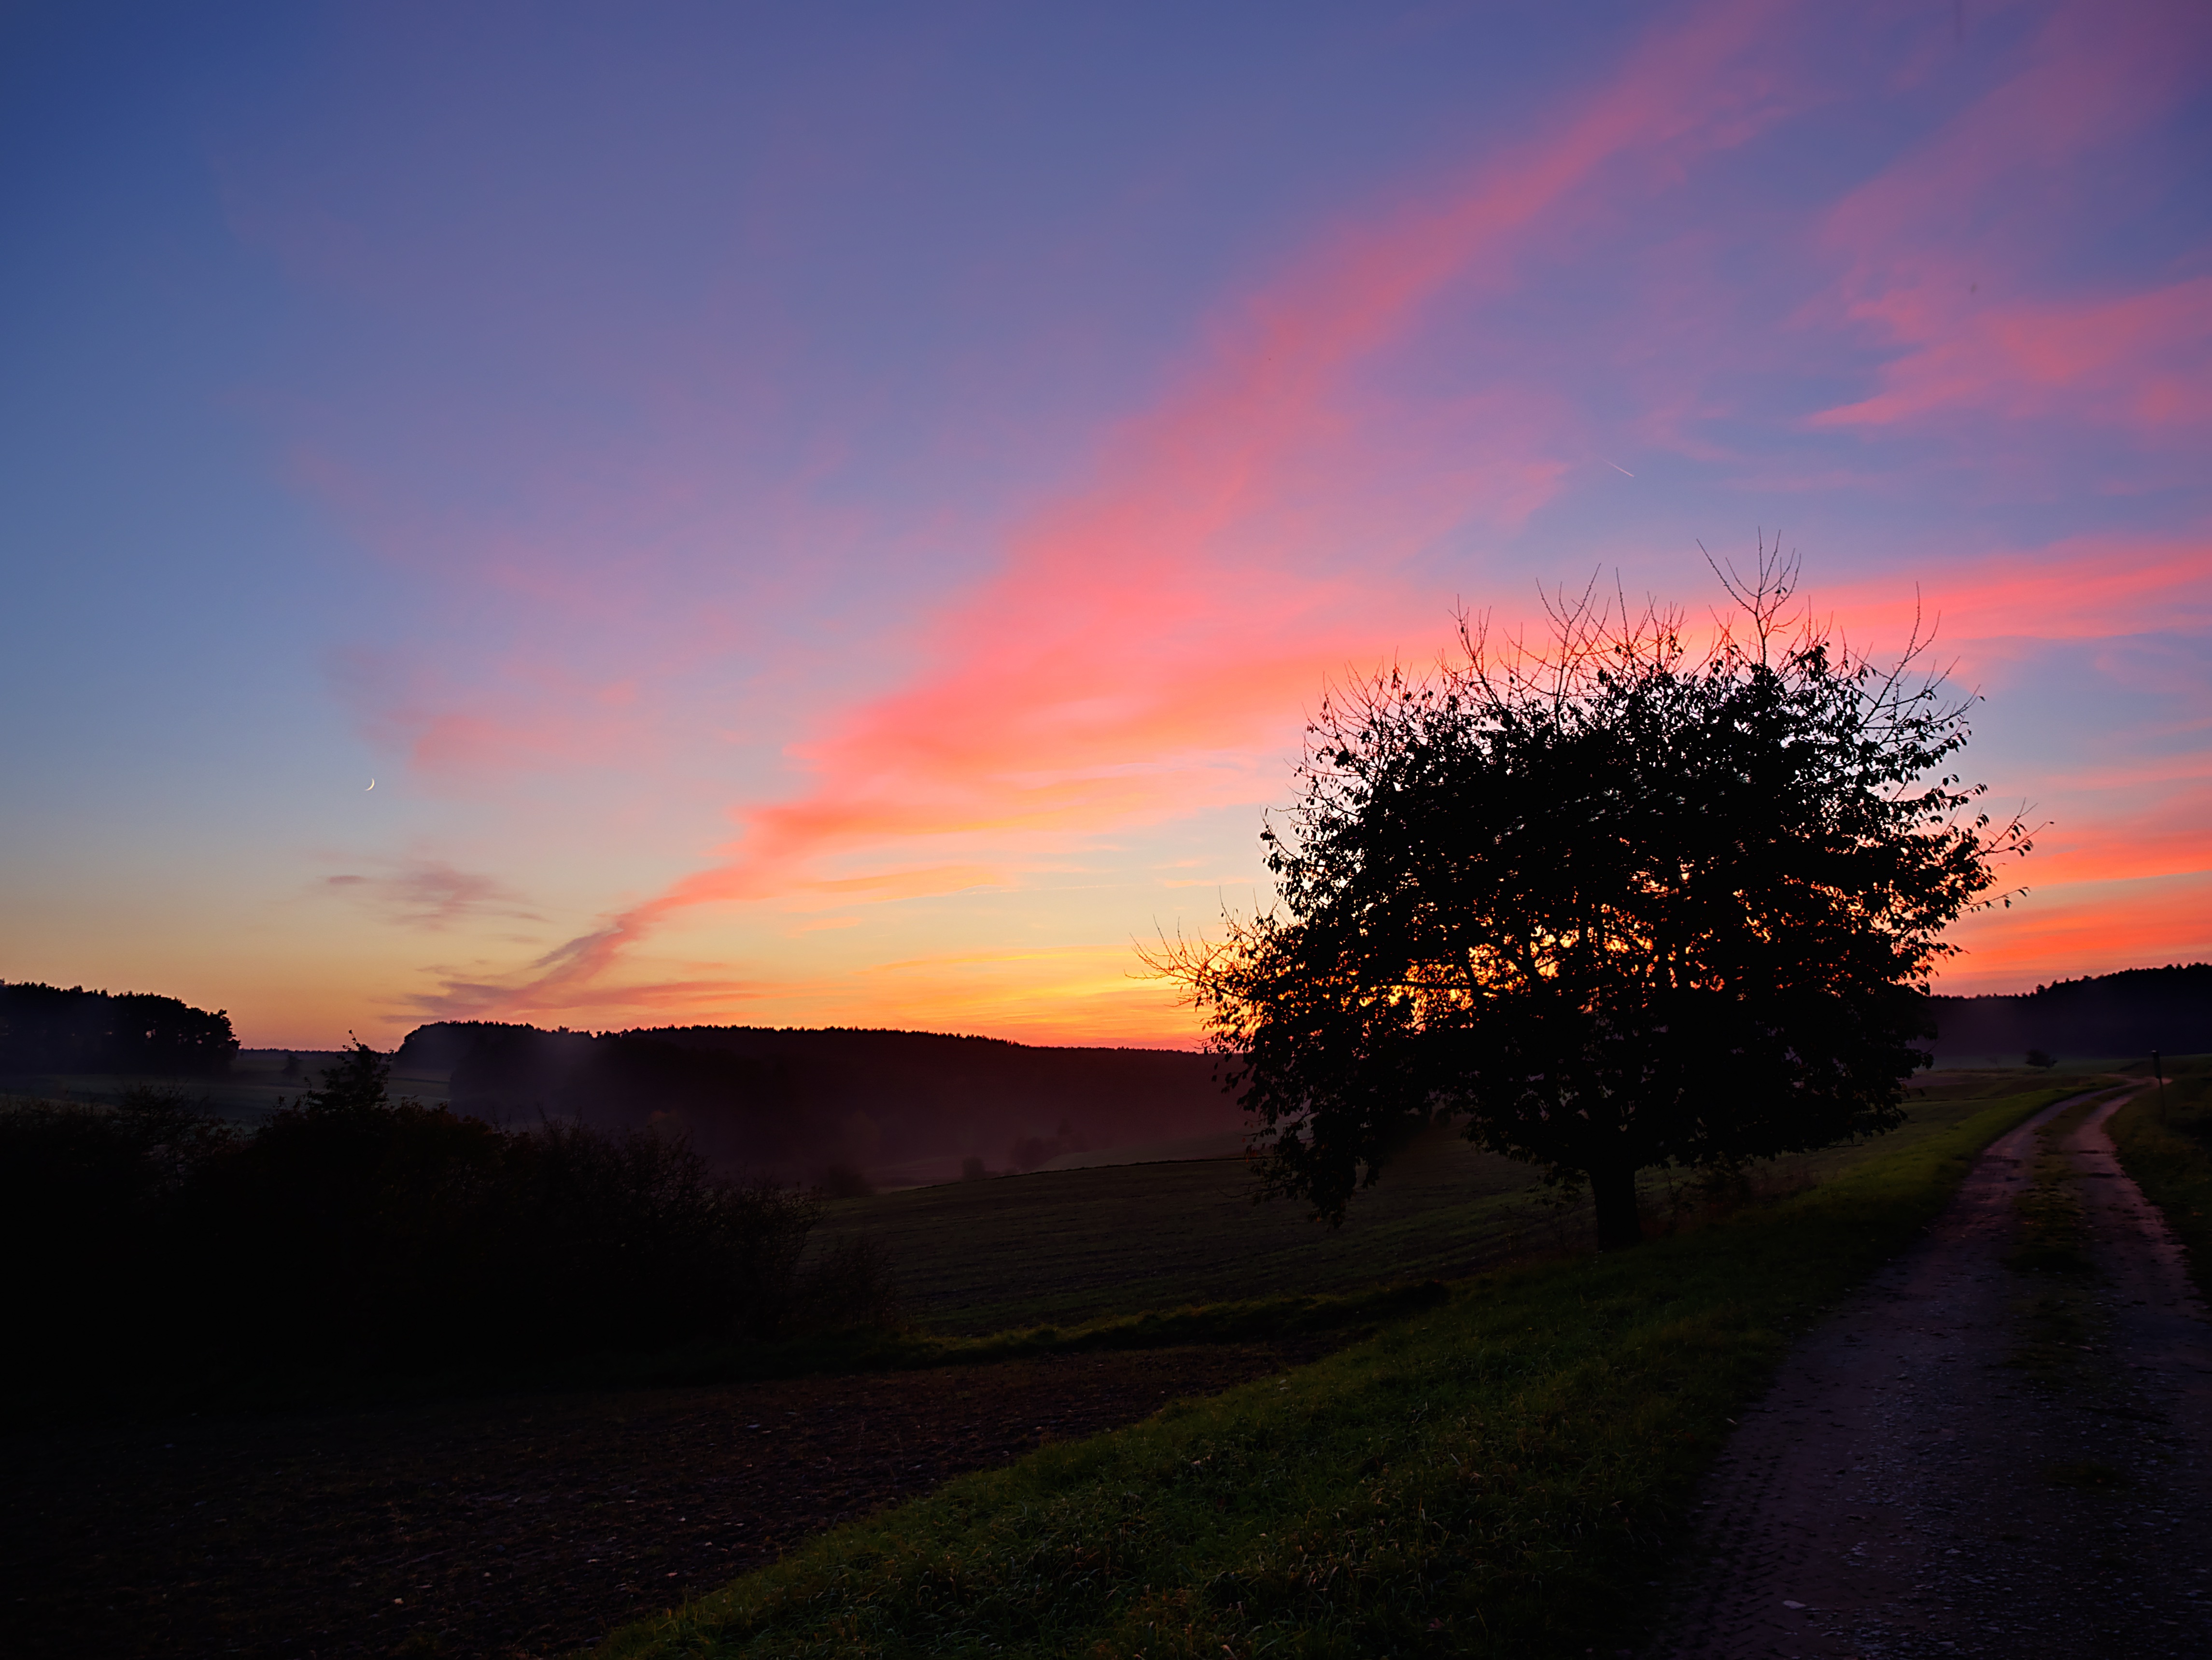
landscape, tree, water, nature, horizon, cloud, sky, sun, sunrise, sunset, field, night, sunlight, morning, hill, dawn, atmosphere, dusk, evening, romance, romantic, quiet, mood, afterglow, blue hour, rural area, meteorological phenomenon, atmospheric phenomenon, red sky at morning